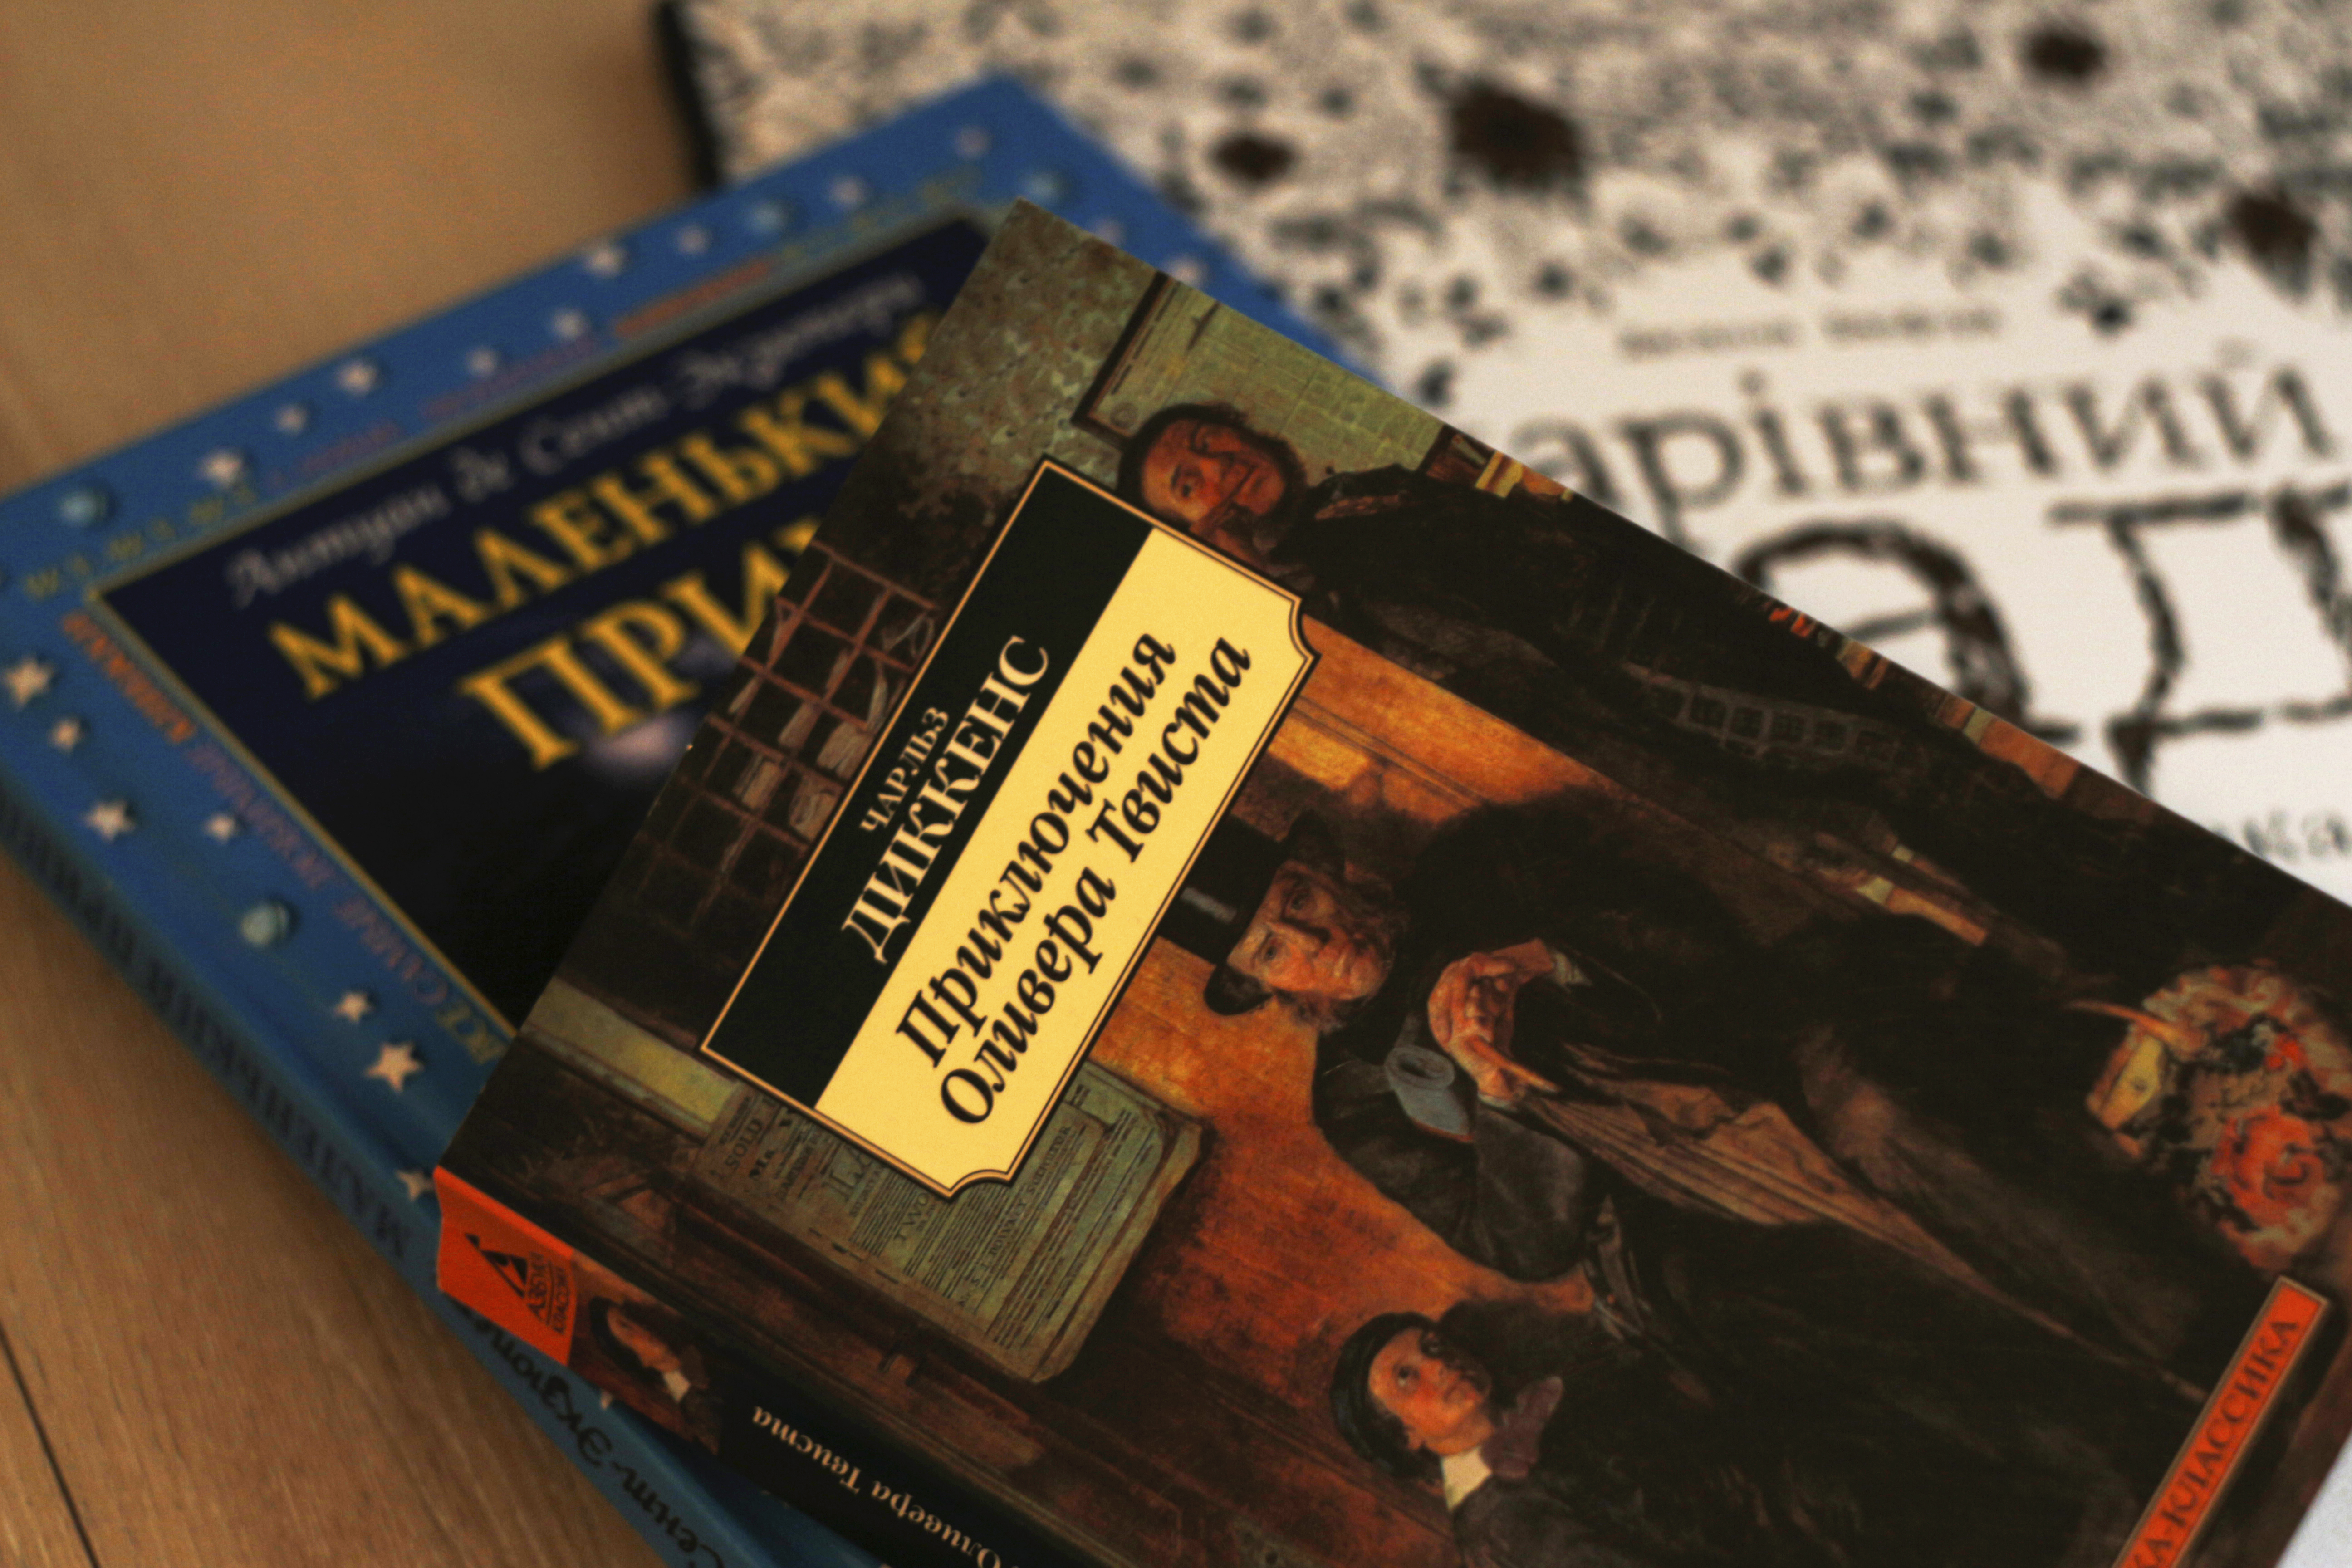
book, novel, read, blur, red, symbol, color, paper, education, art, focus, text, learning, personal computer hardware